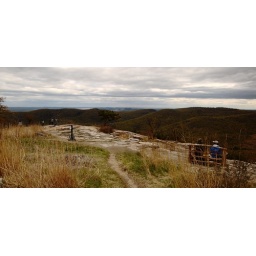
on and under bear mountain